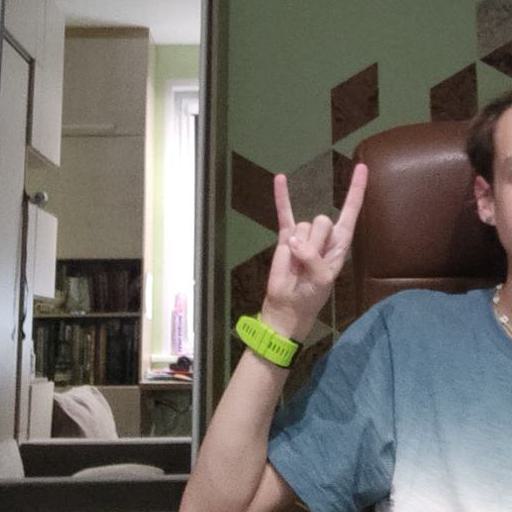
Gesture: rock